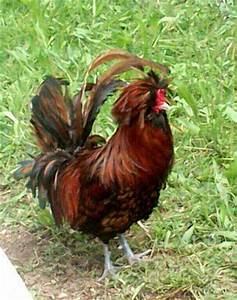
Label: gallina